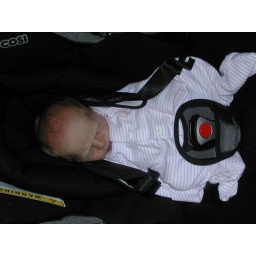
Freya in her car seat ... as you can see she doesnt fit into her sleep suit very well!